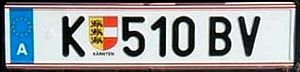
Østrigs nummerplader / Systematik siden 1990
Østrigsk nummerplade fra Klagenfurt
Nummerplader i Østrig er registreringsnumre på køretøjer, der er indregistreret i Østrig.